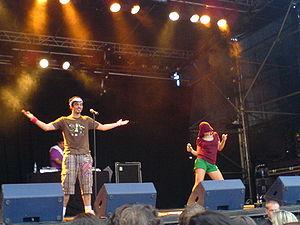
Bonde do Rolê est un groupe de baile funk brésilien, originaire de Curitiba et formé en 2005.